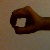
The image shows a hand gesture representing the number 0 in Indian Sign Language.